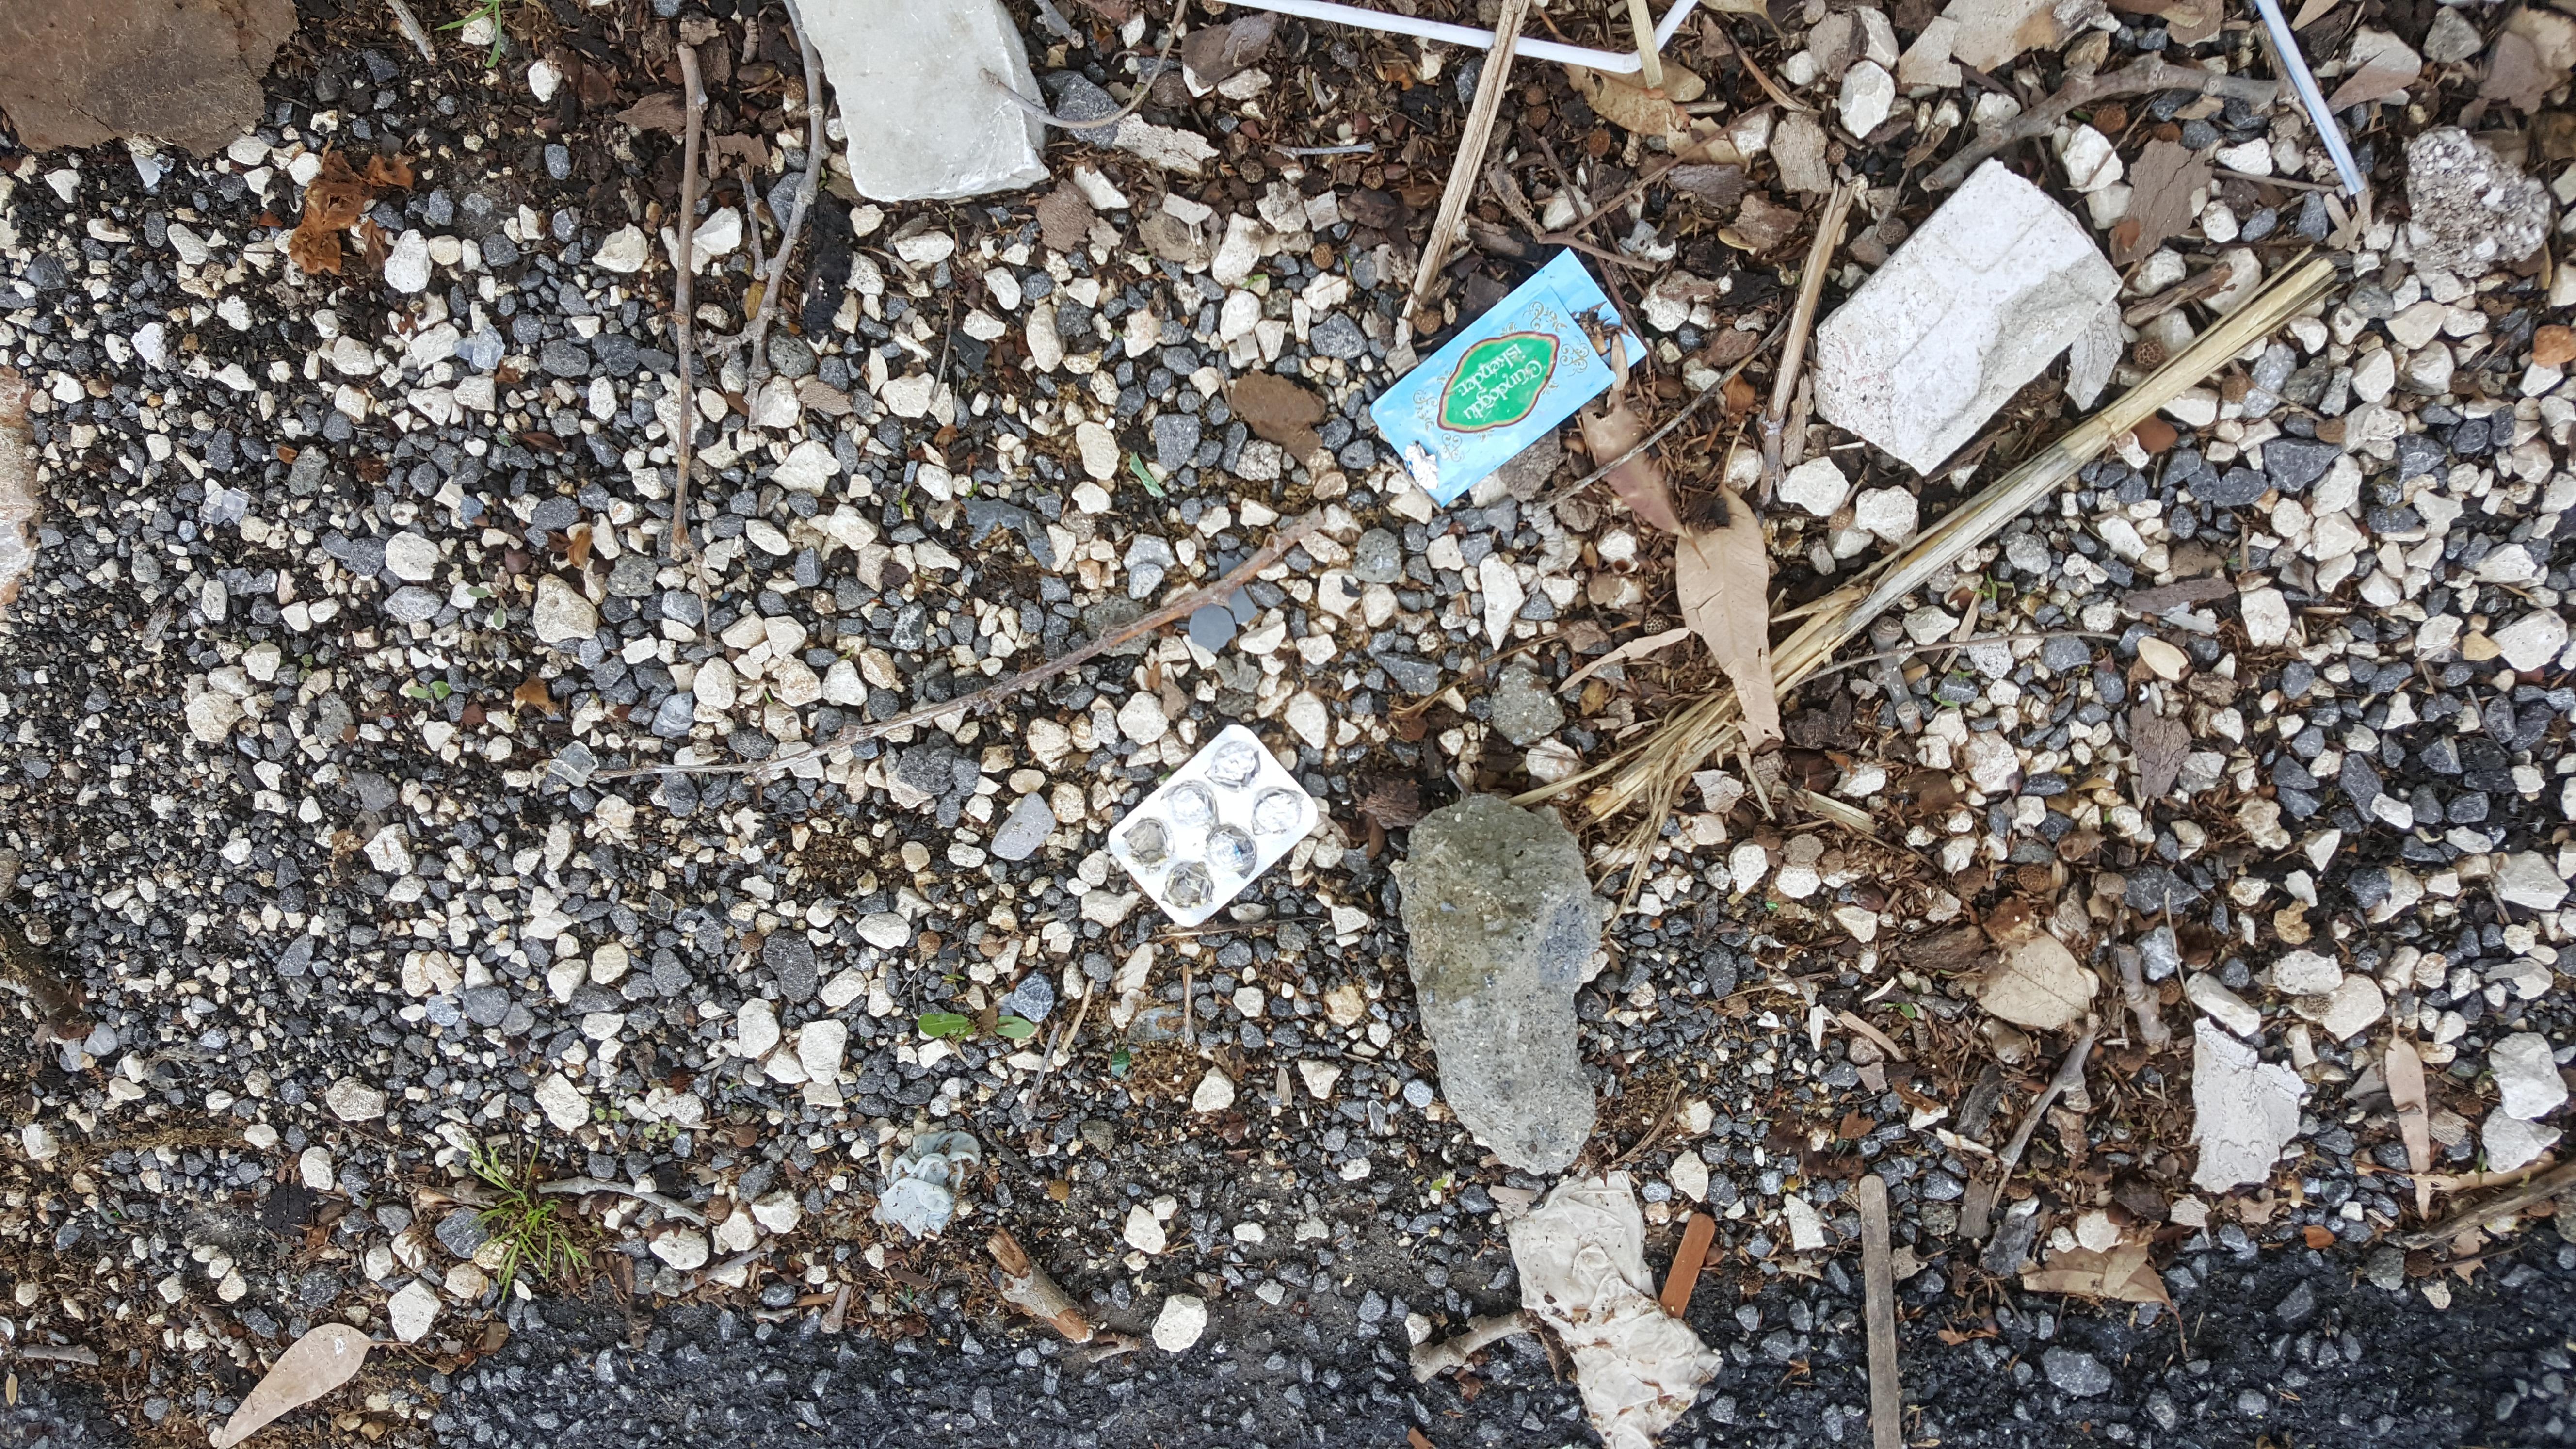
Object: Unlabeled litter (Unlabeled litter)

Object: Aluminium blister pack (Blister pack)

Object: Other plastic wrapper (Plastic bag & wrapper)

Object: Other plastic wrapper (Plastic bag & wrapper)

Object: Plastic straw (Straw)

Object: Unlabeled litter (Unlabeled litter)

Object: Tissues (Paper)

Object: Unlabeled litter (Unlabeled litter)

Object: Unlabeled litter (Unlabeled litter)

Object: Plastic straw (Straw)